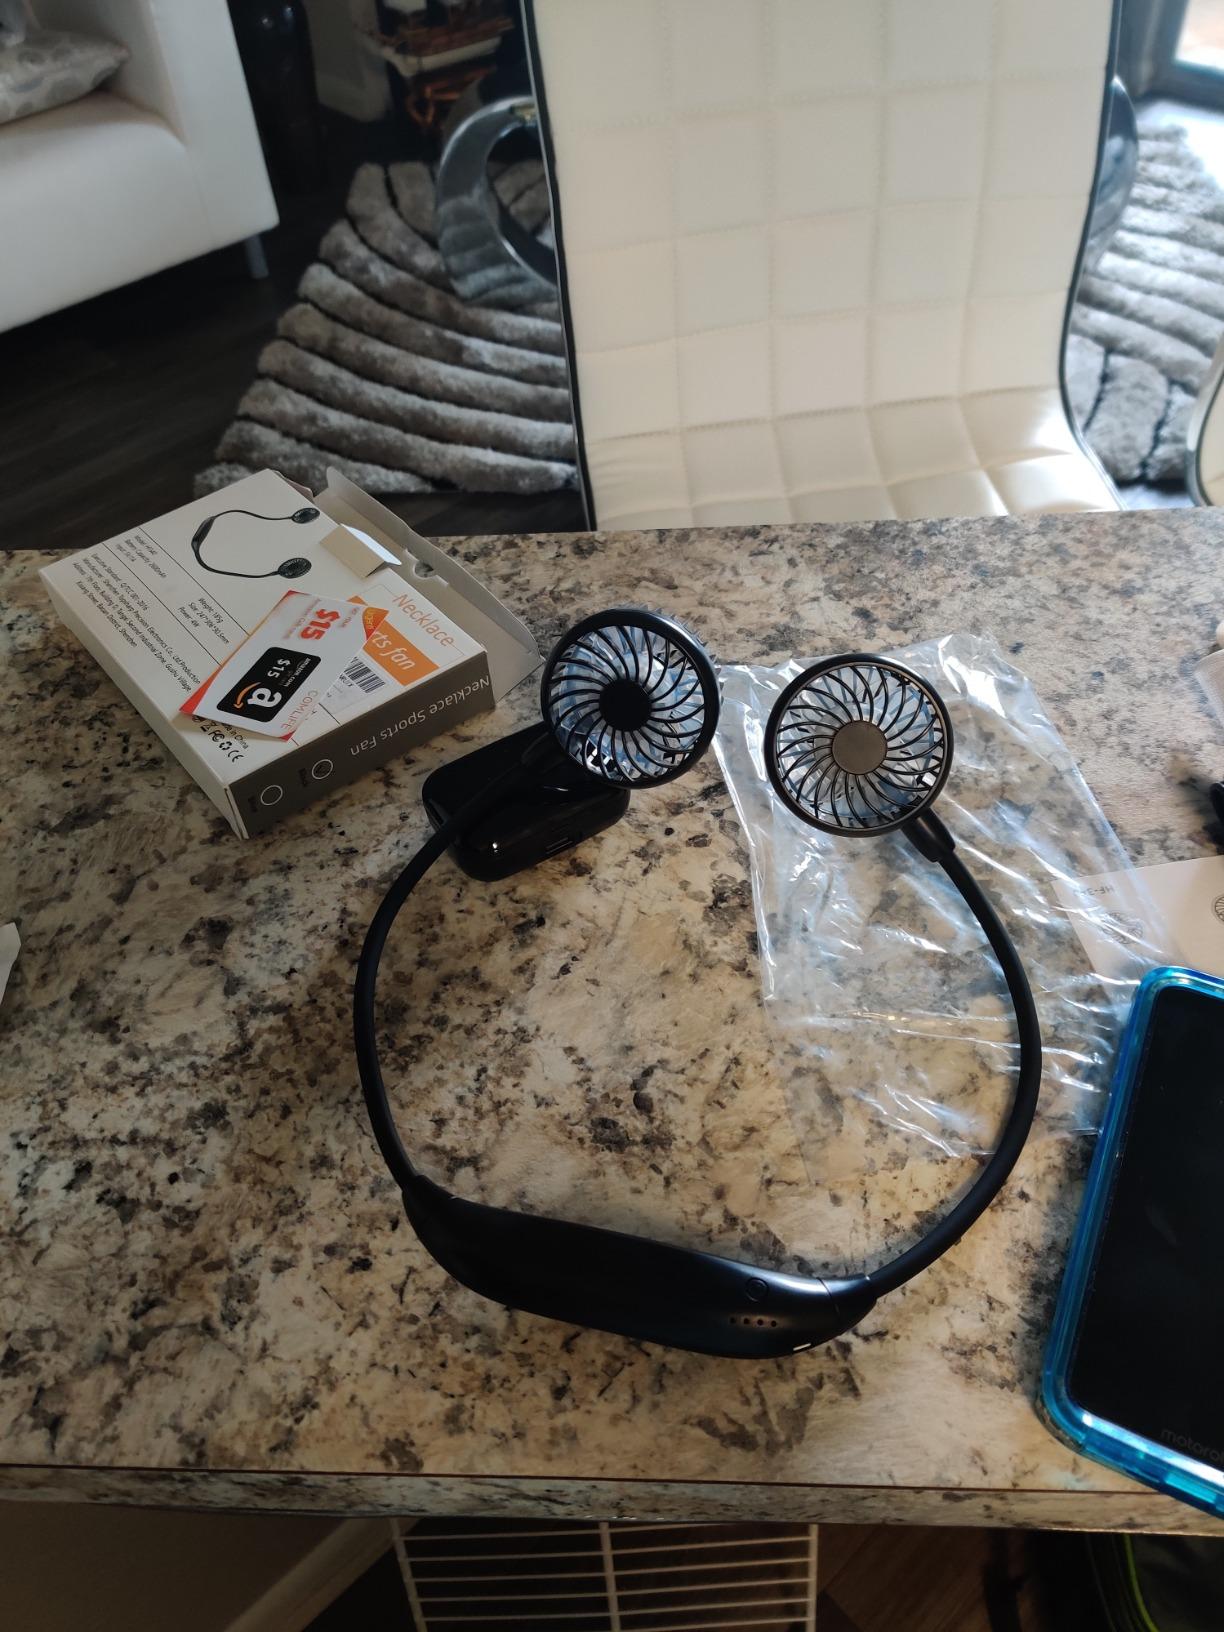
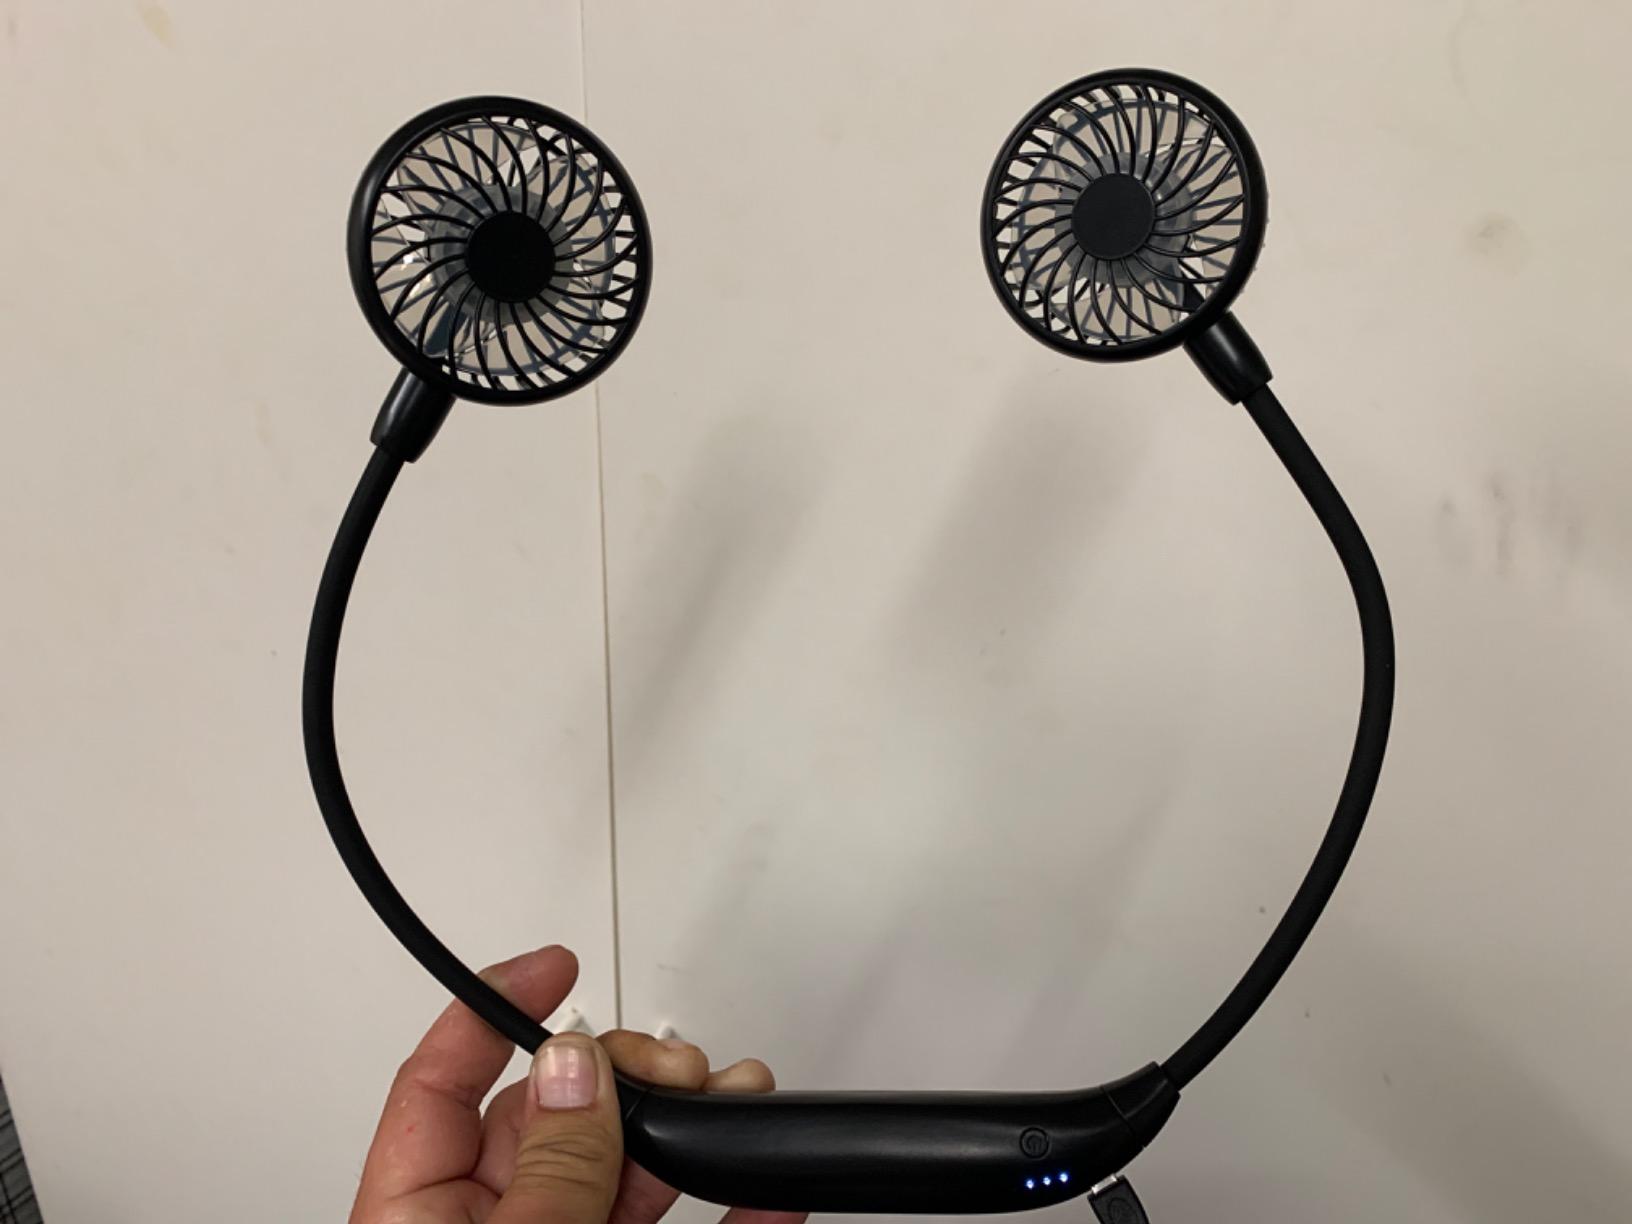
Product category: fan
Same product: yes